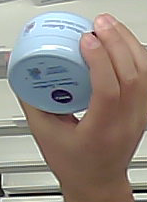
Product: nivea_baby